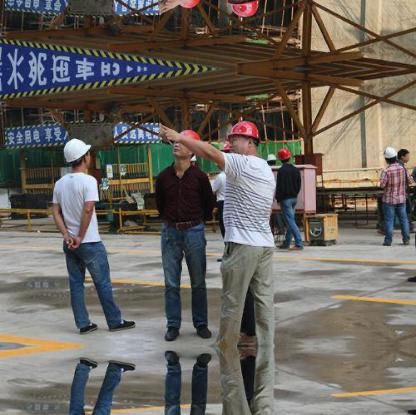
Objects in the image:
label: helmet
label: helmet
label: helmet
label: helmet
label: helmet
label: helmet
label: head
label: helmet
label: helmet